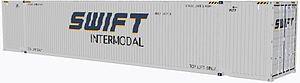
Knight-Swift Transportation est une entreprise américaine de transport de marchandises par camions.